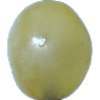
Label: Grape White 1